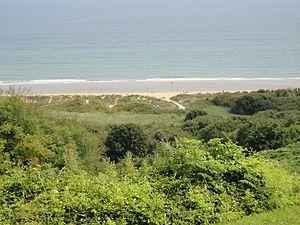
Omaha beach 2011 plage vue depuis le cimeterre américain.
Omaha Beach est l'appellation utilisée par les Alliés pendant la Seconde Guerre mondiale pour désigner l'une des cinq plages du débarquement de Normandie. Affectée aux troupes américaines, elle est celle où les Alliés perdirent le plus de troupes, ce qui lui a valu le surnom de « bloody Omaha » et de « the Beach of blood ».